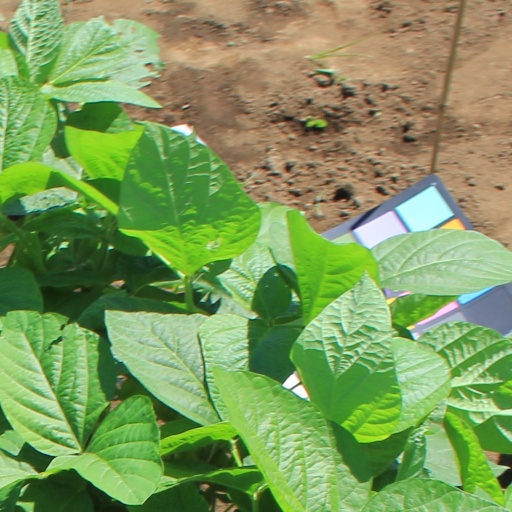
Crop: soybean